Hillsborough Stadium

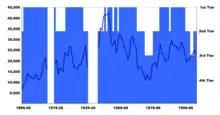

Sheffield Wednesday announced in the summer of 2009 plans for a £22 million upgrade of the stadium and an increase in capacity to 44,825 from the current 39,732 with no viewing restrictions. These plans were to be completed by 2013 and would bring the stadium up to FIFA standards for hosting World Cup matches.